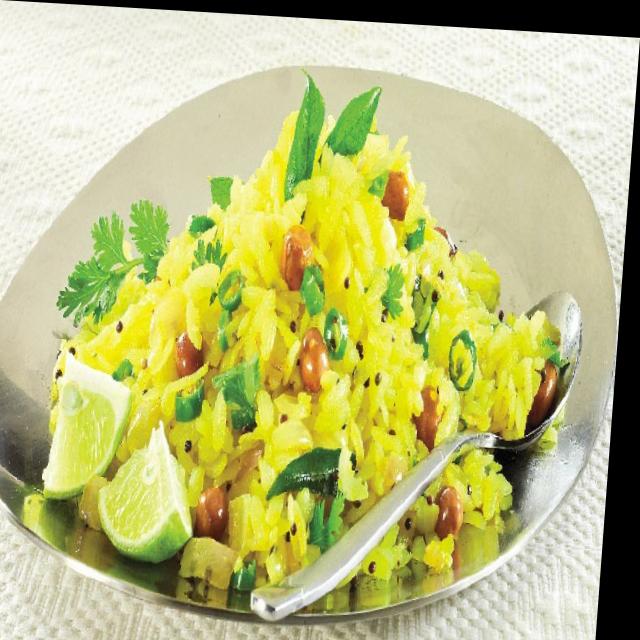
Dish: poha